Charles III, Duke of Bourbon

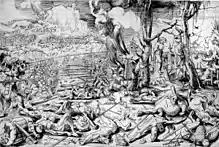
Drawing of the battle of Marignano produced by a Swiss mercenary who may have participated in the battle

French control of Genoa was important as a facilitator of French control of the duchy of Milan, this at least was the view of many contemporaries, including Bourbon's secretary . A rebellion erupted in the French Italian republic of Genoa in June 1506. This rebellion initially held a class character and was not anti-French. The rebels against the city elites declared their loyalty to Louis, but the French king was troubled by their innovations. Louis first imagined punishing the city by levying a fine against it, before resolving on a military campaign in November 1506. With the French having evacuated Genoa, the city declared itself to be in rebellion against France in March 1507. By this time, Louis and a French army were already to be found in the north Italian region of Piedmont. Bourbon participated in the French reconquest of the city which transpired in late April.